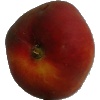
Label: Nectarine Flat 1